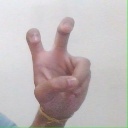
अक्षर: ई